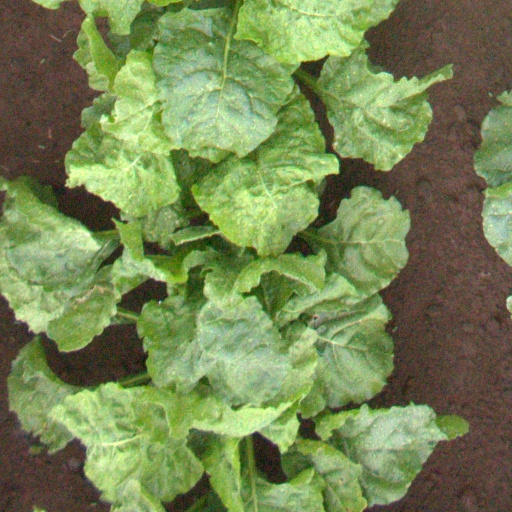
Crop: sugar beet